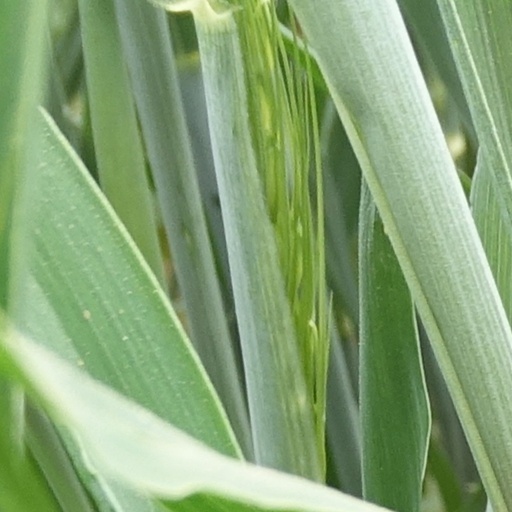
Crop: wheat